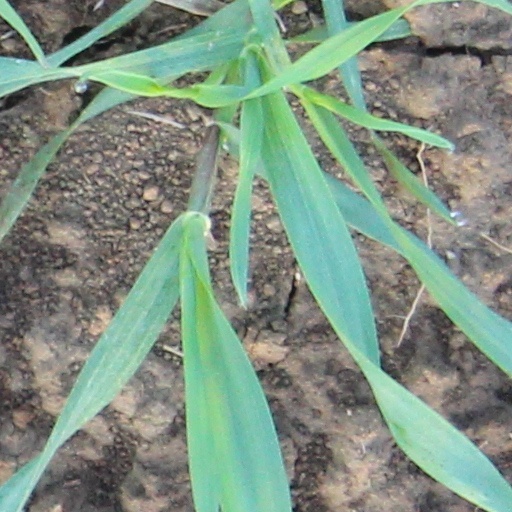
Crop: wheat